Nils Lindh

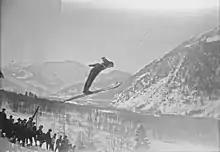
Nils Lindh in 1924

Nils Erik Lindh (23 October 1889 – 6 February 1957) was a Swedish ski jumper. He competed in the individual event at the 1924 Winter Olympics.